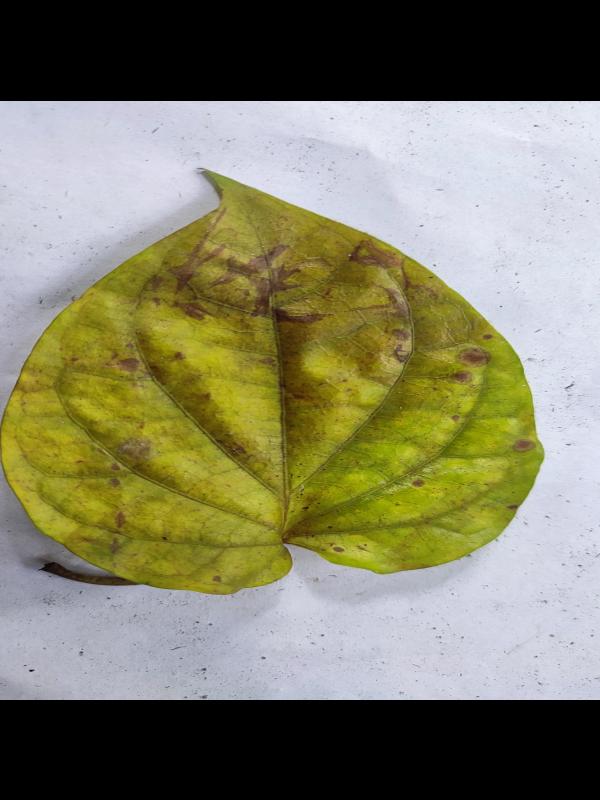
Label: Dried_Leaf